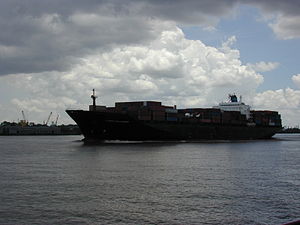
Mississippifloden / Andre billeder
Mississippifloden udspringer 450 meter over havet i Lake Itasca i det nordlige Minnesota. Mississippi løber ud i Den Mexicanske Golf ca. 160 km neden for New Orleans i Louisiana.